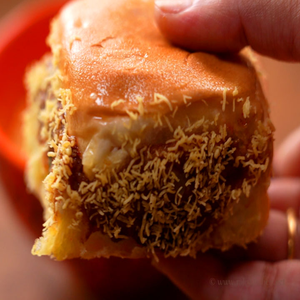
Dish: dabeli